Bystry Canal

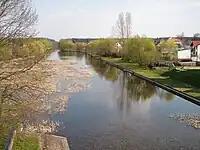
Bystry Canal in suburban area of Augustów

The canal is a fairly lively stream channel at the beginning. Just below the weir, and the bridge carrying 29 Listopada Street (National Road 8, National Road 16, and European route E67) over the canal, it is a series of shoals and rocks with a width of approximately . A street named after Ludwik Waryński, an activist and theoretician of the socialist movement in Poland, runs along the right bank of the canal. There are a number of houses along the edge of the water with a number of small private docks for boats and for fishing.